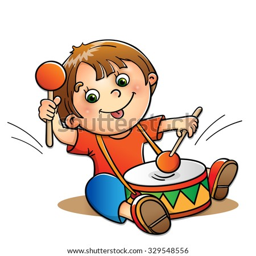
joyful boy playing the drum isolated on white background